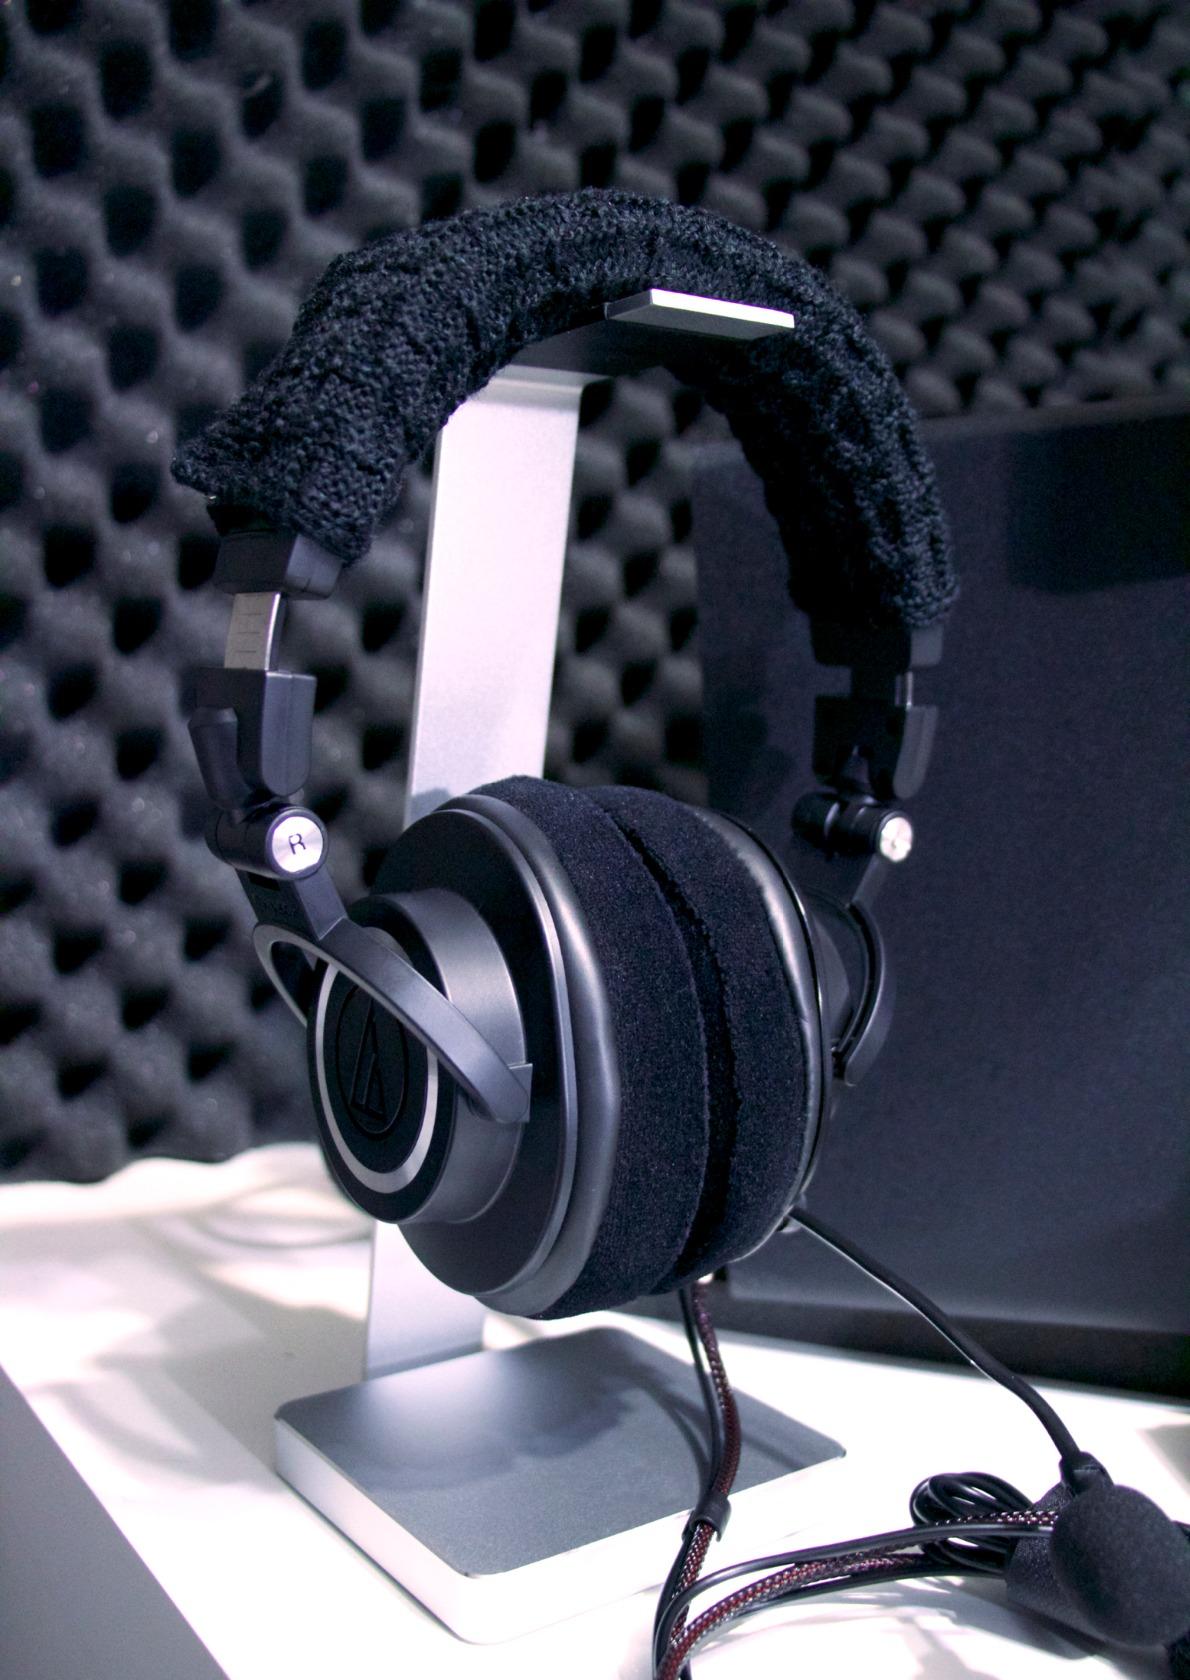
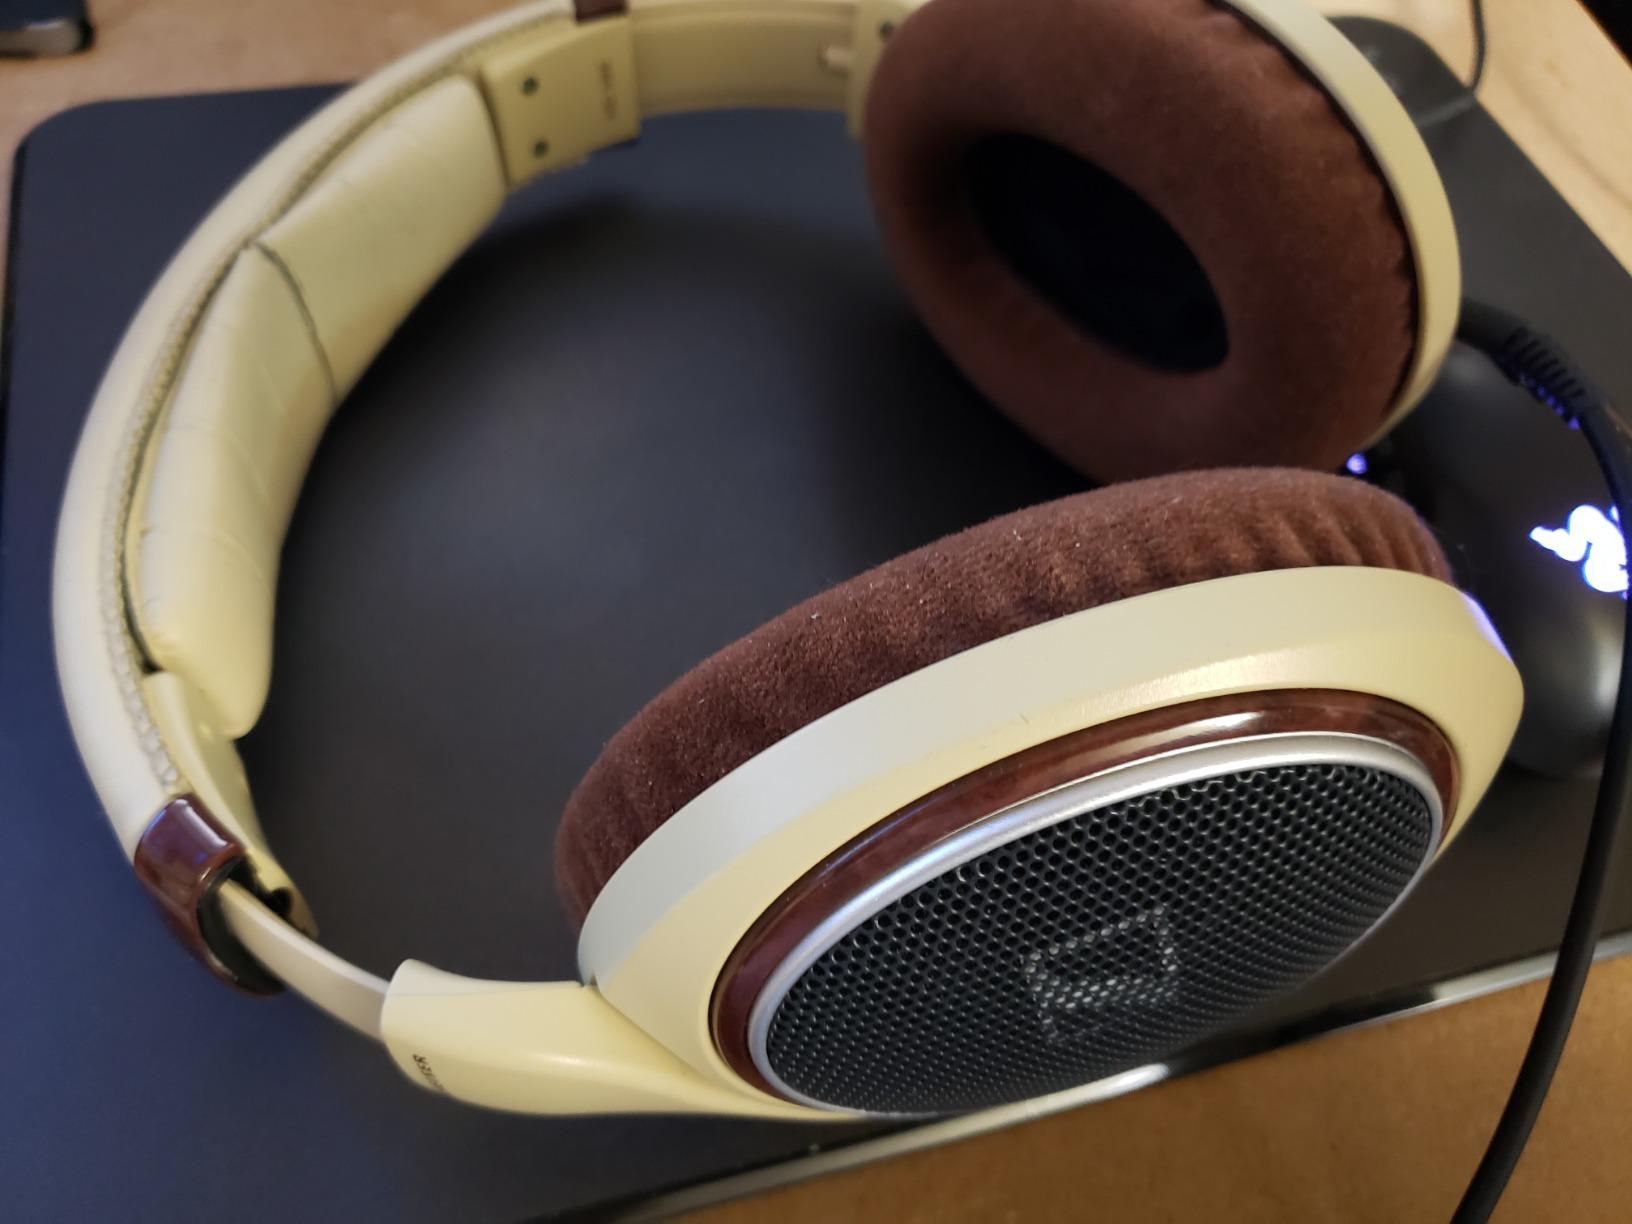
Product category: headphones
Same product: no